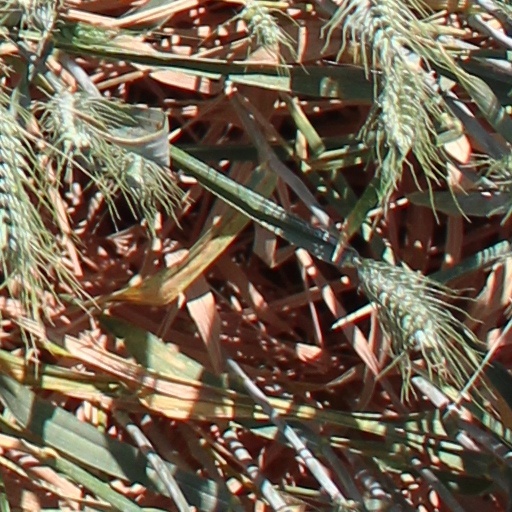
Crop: wheat